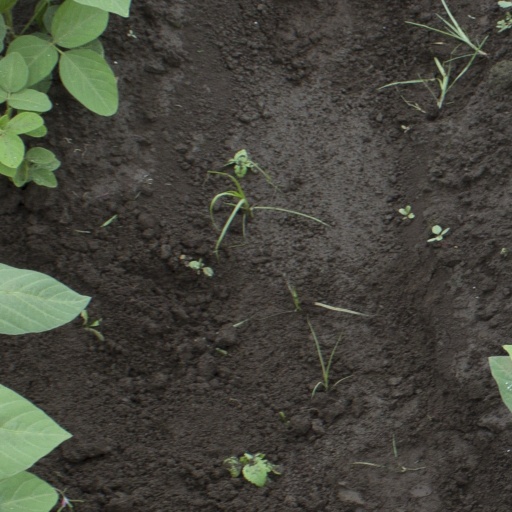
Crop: soybean